History of the oil shale industry

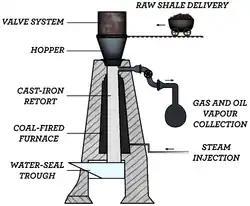
Alexander C. Kirk's retort, used in the mid-to-late 19th century, was one of the first vertical oil shale retorts. Its design is typical of retorts used in the end of the 19th and the beginning of the 20th century.

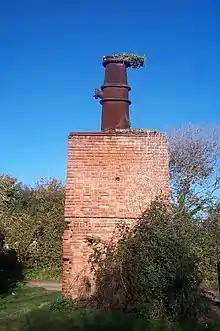
Oil retort at Kilve, West Somerset, England

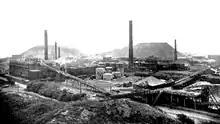
Pumpherston oil shale retorts, Scotland, 1922

The modern industrial use of oil shale for oil extraction started in France, where oil shale commercial mining began in Autun in 1837. The shale oil production started in 1838 by using Selligue process, invented by Alexander Selligue. In 1846 the Canadian physician and geologist Abraham Gesner invented a process for retorting an illuminating liquid from coal, bitumen and oil shale. In 1847 the Scottish chemist James Young prepared "lighting oil," lubricating oil and wax from cannel coal and since 1862 from torbanite. In 1850 he patented the process of retorting and refining shale oil and purifying paraffin wax from it. Commercial scale shale oil extraction from lamosite started in 1859 by Robert Bell in Broxburn, West Lothian. After the expiry of Young's patent in 1862 many small shale oil works were opened. By 1865, there were about 120 shale oil works in Scotland. In 1866 Young established Young's Paraffin Light and Mineral Oil Company at Addiewell. Other notable shale oil companies were the Broxburn Oil Company established in 1878 and the Pumpherston Oil Company established in 1892.